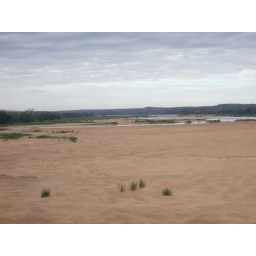
bridge over river 3